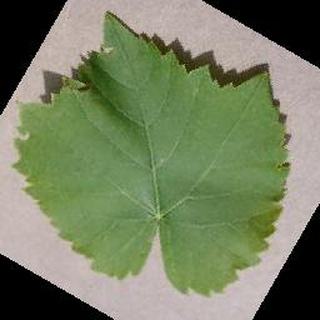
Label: healthy_grape